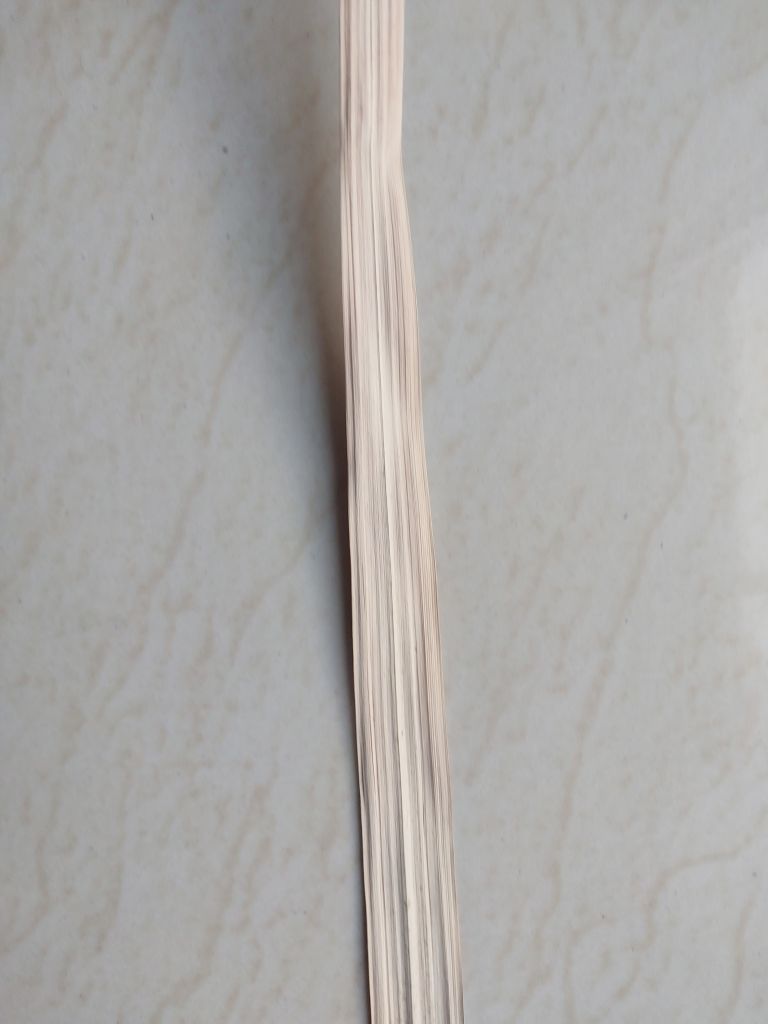
Label: Dried